Michał Jan Borch

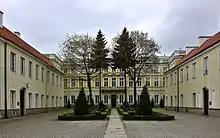
Borchów Palace in Warsaw, owned by Jan Borch, since 1843 the main seat of Archbishops of Warsaw

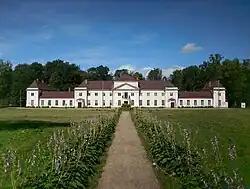
Varakļāni Palace built by Michał Jan Borch

Between 1774 and 1778 he conducted an extensive Grand Tour through Germany, France, Switzerland and Italy. His tour included a visit to the Sovereign Military Order of Malta on Malta. He was inspired to visit Sicily and Malta by reading the then-popular book "A Tour through Sicily and Malta" by Patrick Brydone. On Sicily he dedicated himself to extensive studies of mineralogy between September 1776 and April 1777. He published the results of his studies in seven Italian scientific publications and later, in extended form, as books translated into French. In his "Italian Journey", Johann Wolfgang von Goethe speaks favourably of von der Borch. His extensive natural history collections where still piously preserved in the castle of Varakļāni as late as 1868. In recognition of his work as a naturalist, the Brachiopod "Bicarinatina borchi" is named after von der Borch.